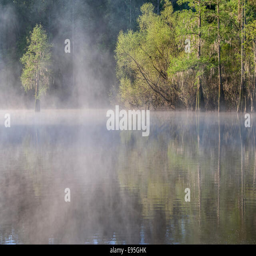
biological species and willows on a foggy morning .